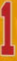
Number: 1